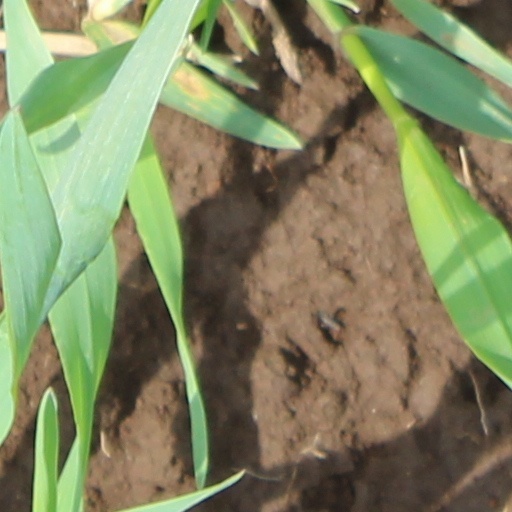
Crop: wheat